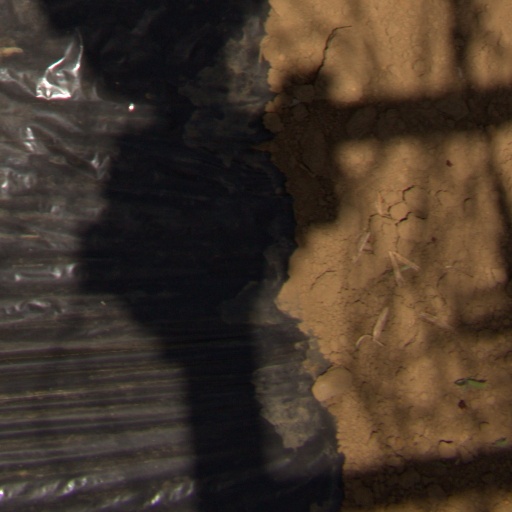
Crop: Jerusalem artichoke